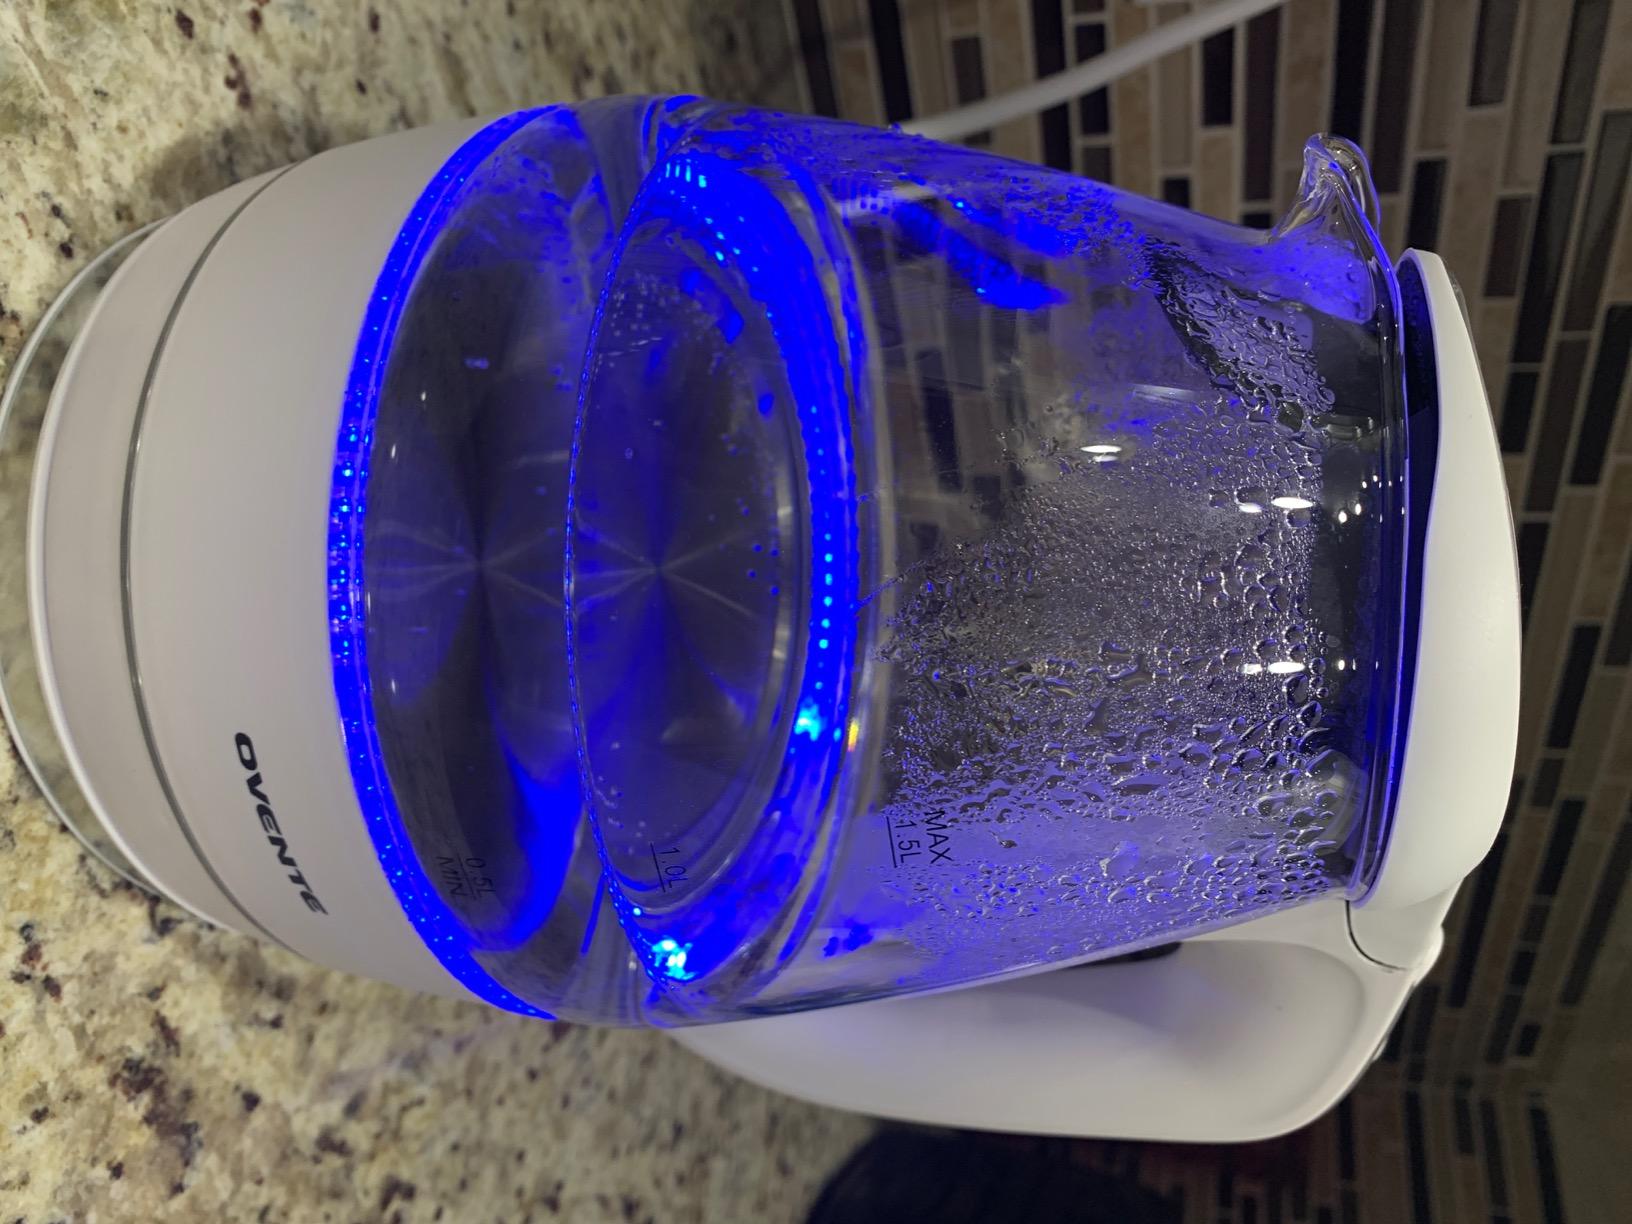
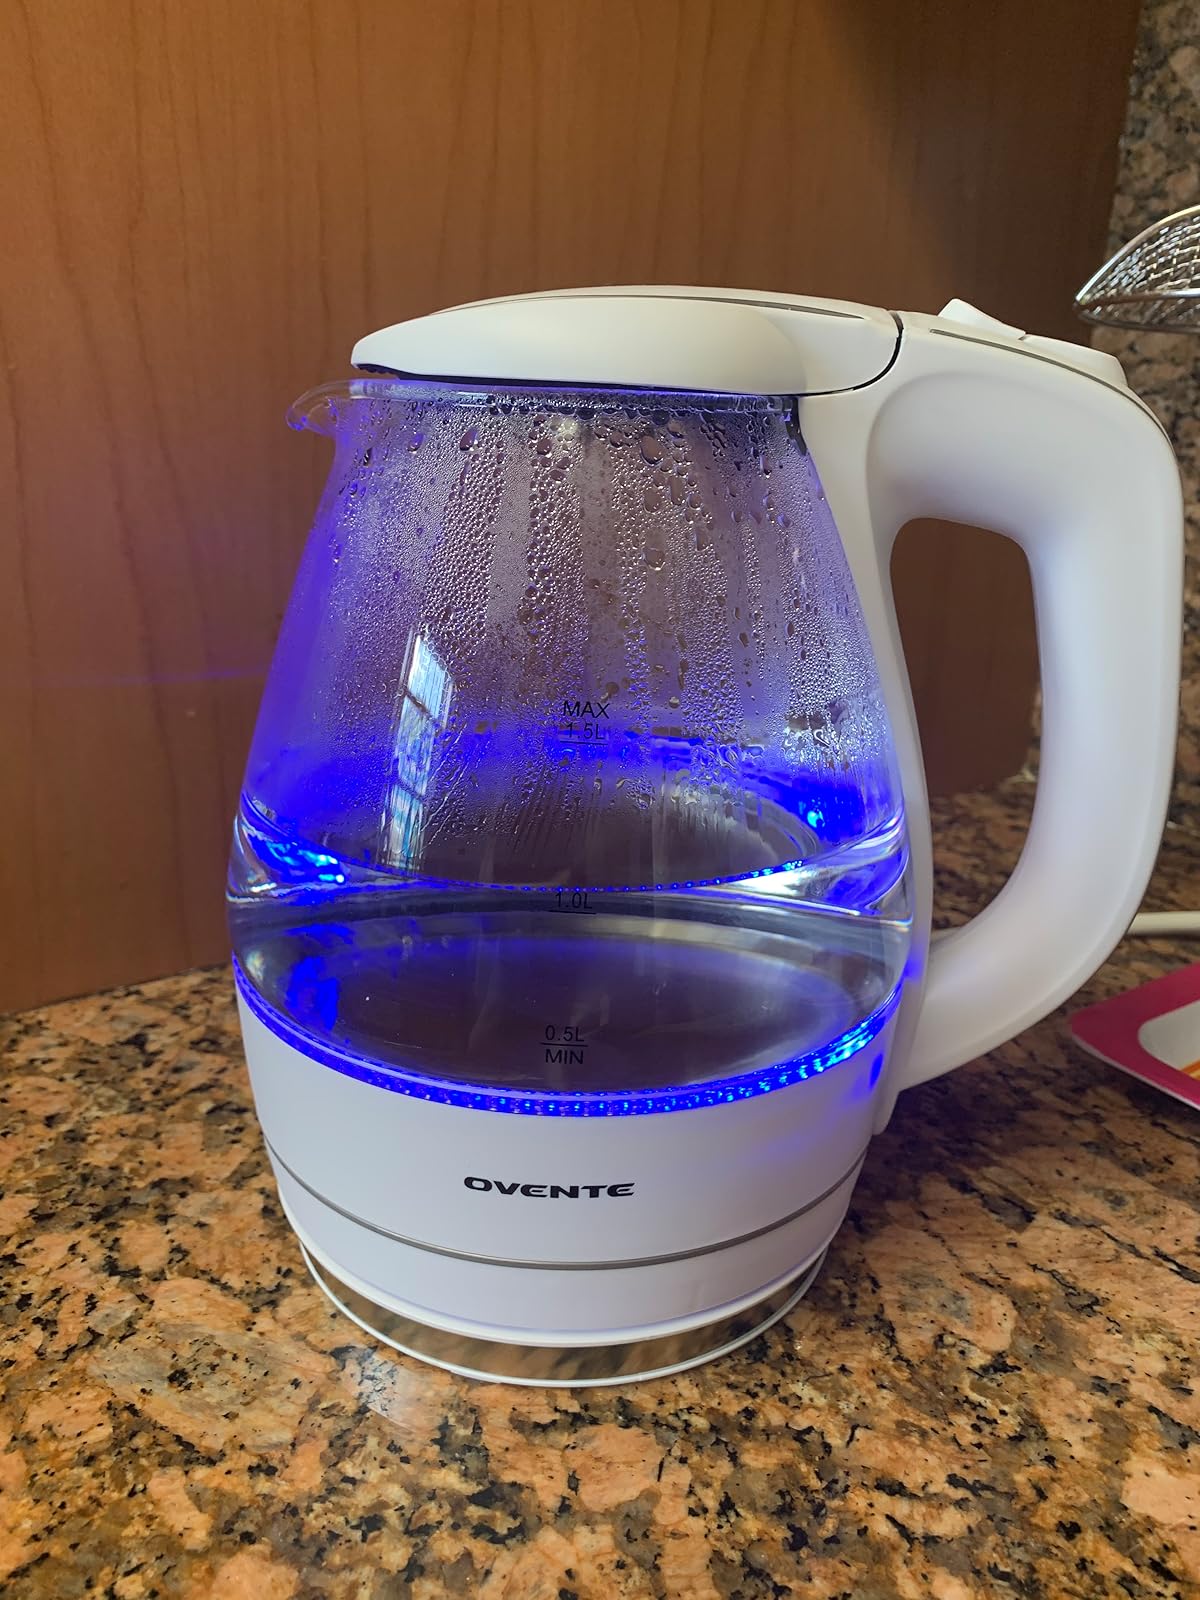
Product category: items_kettle
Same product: yes